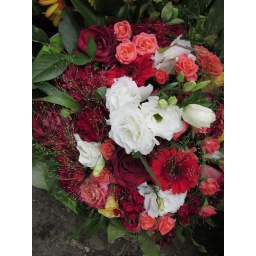
Cemetery bouquet in red and white